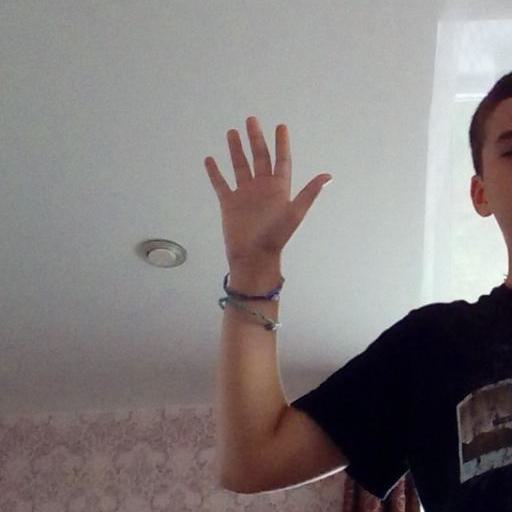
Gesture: palm